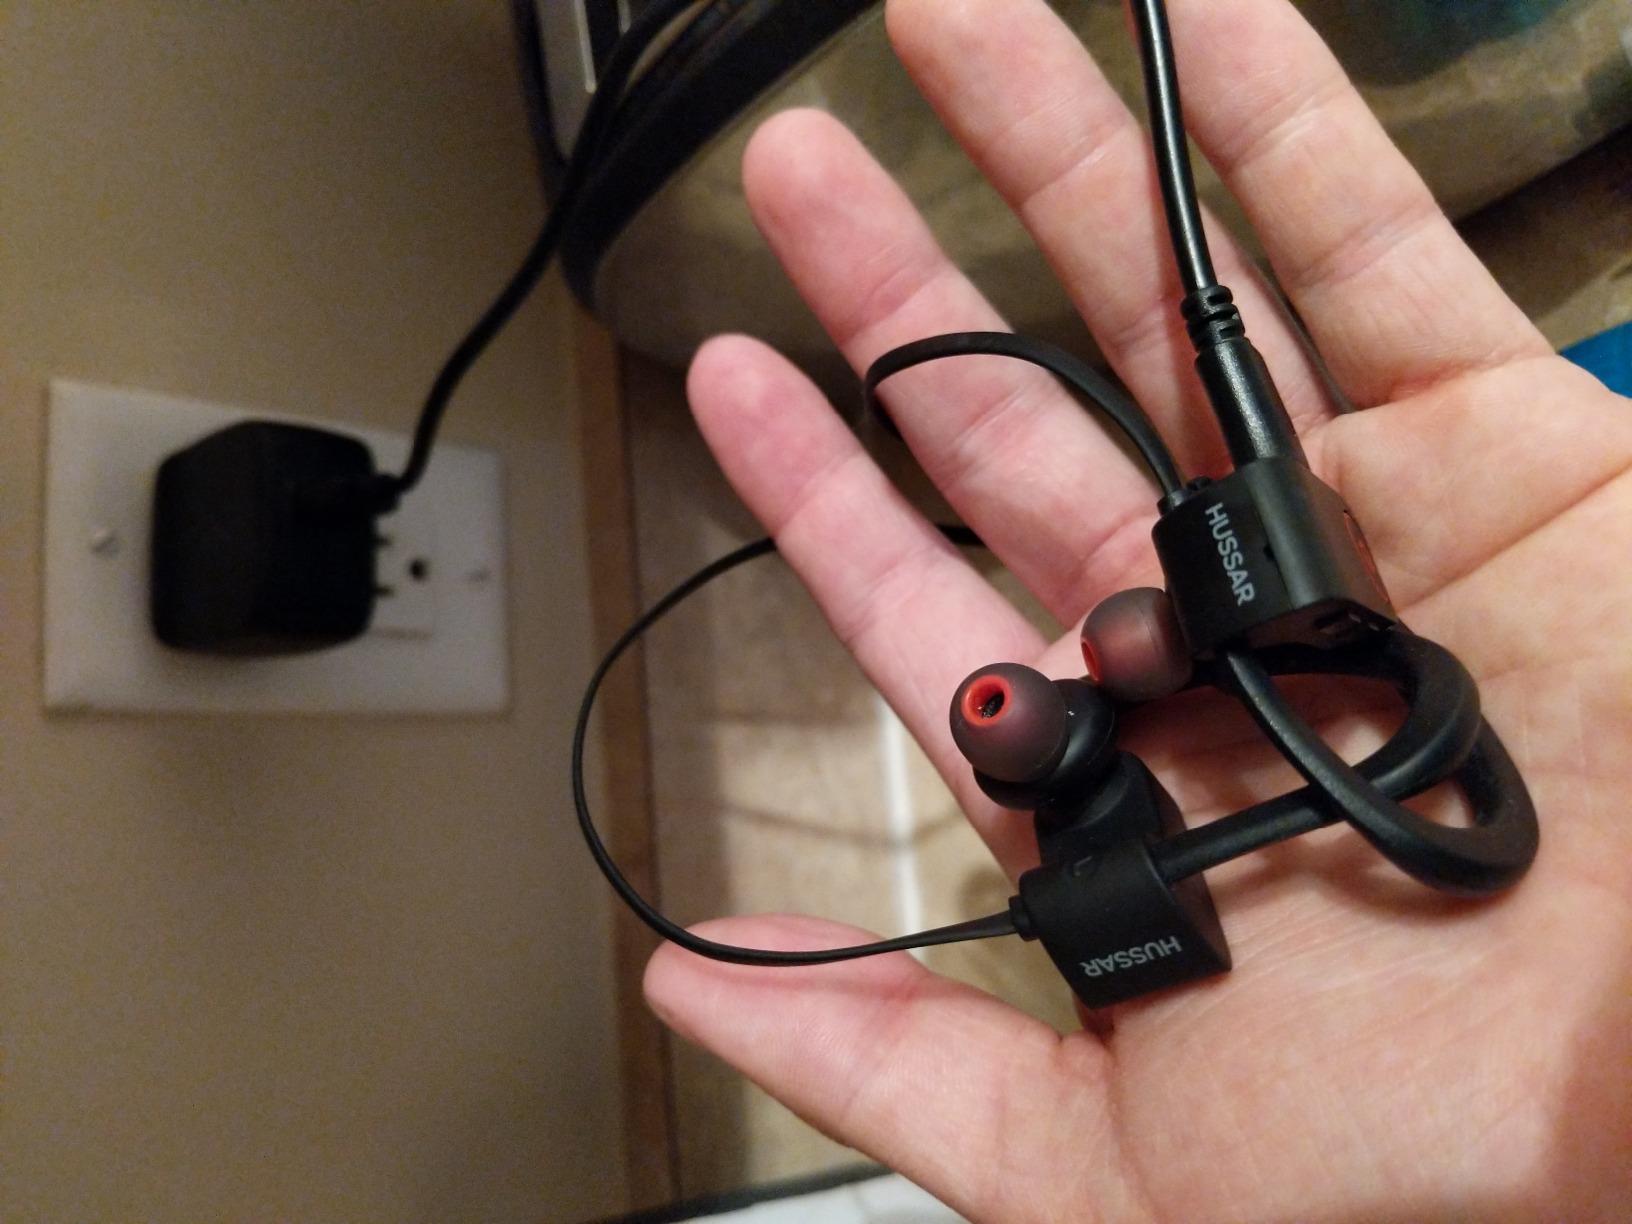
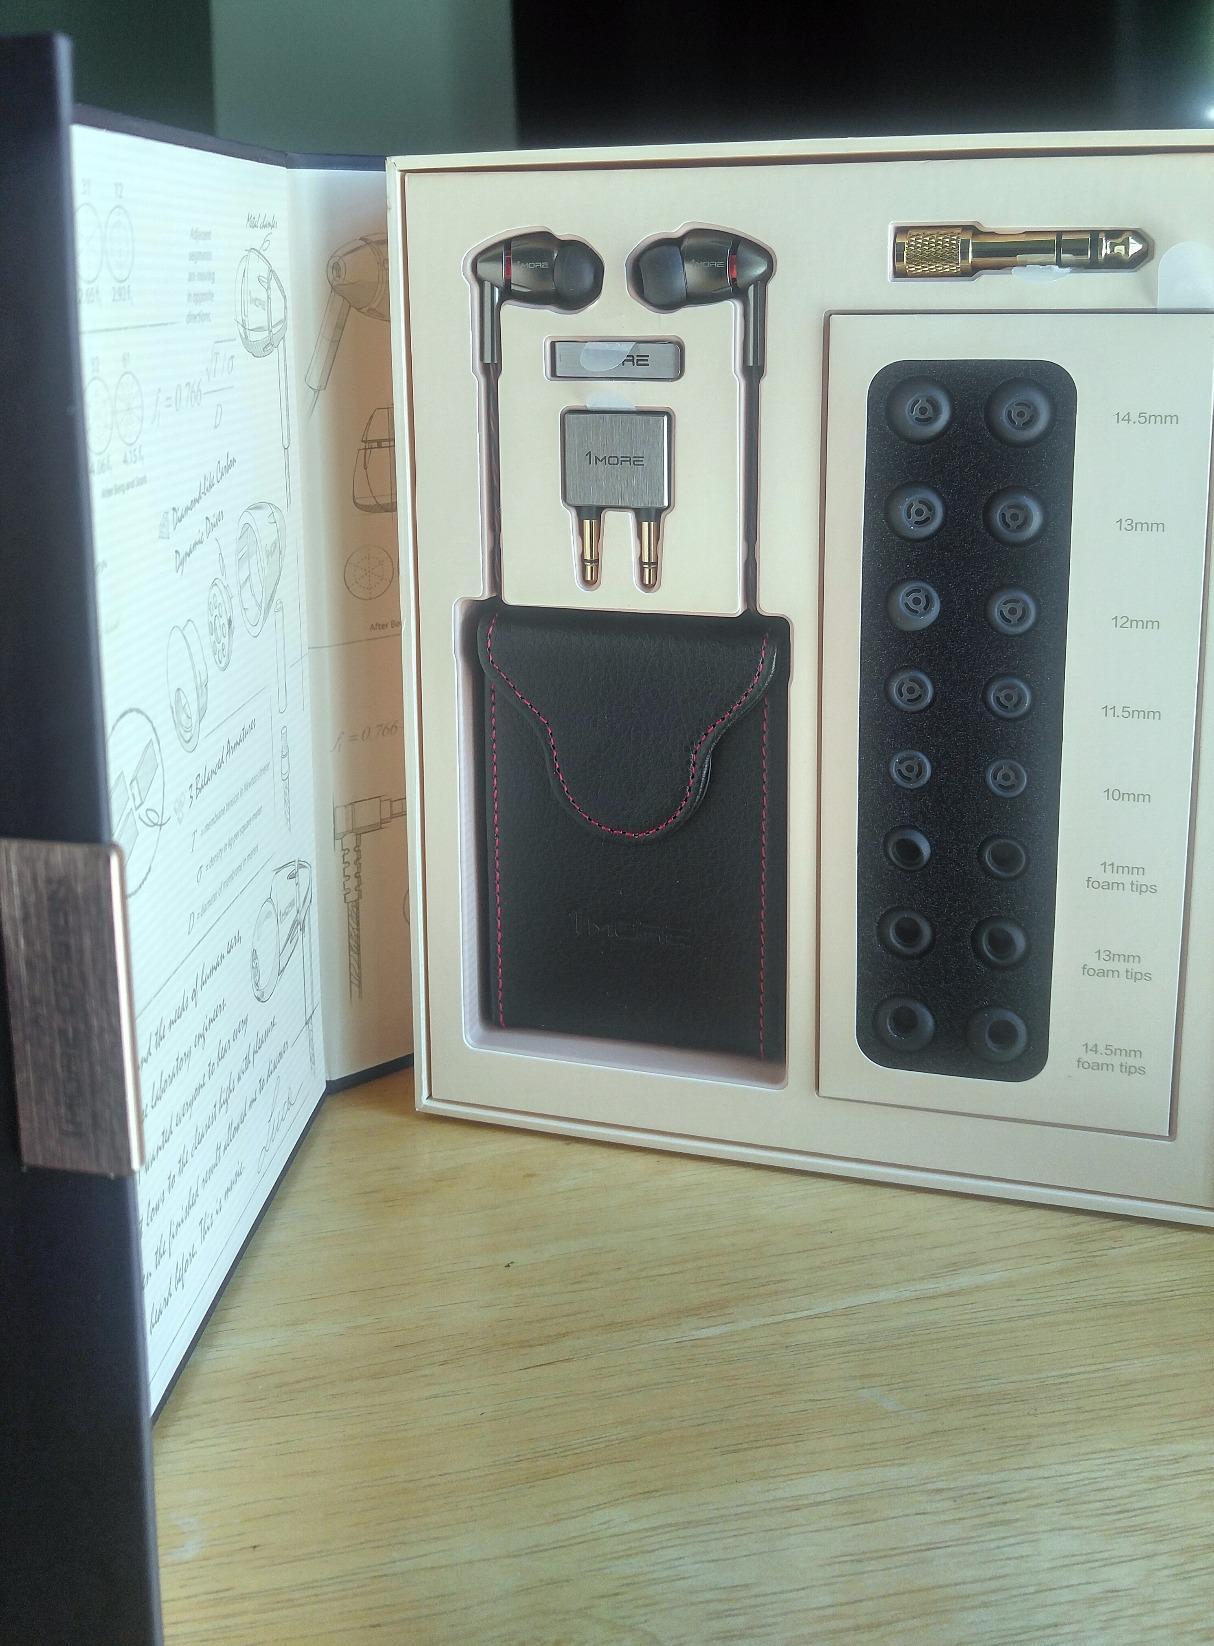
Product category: headphones
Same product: no